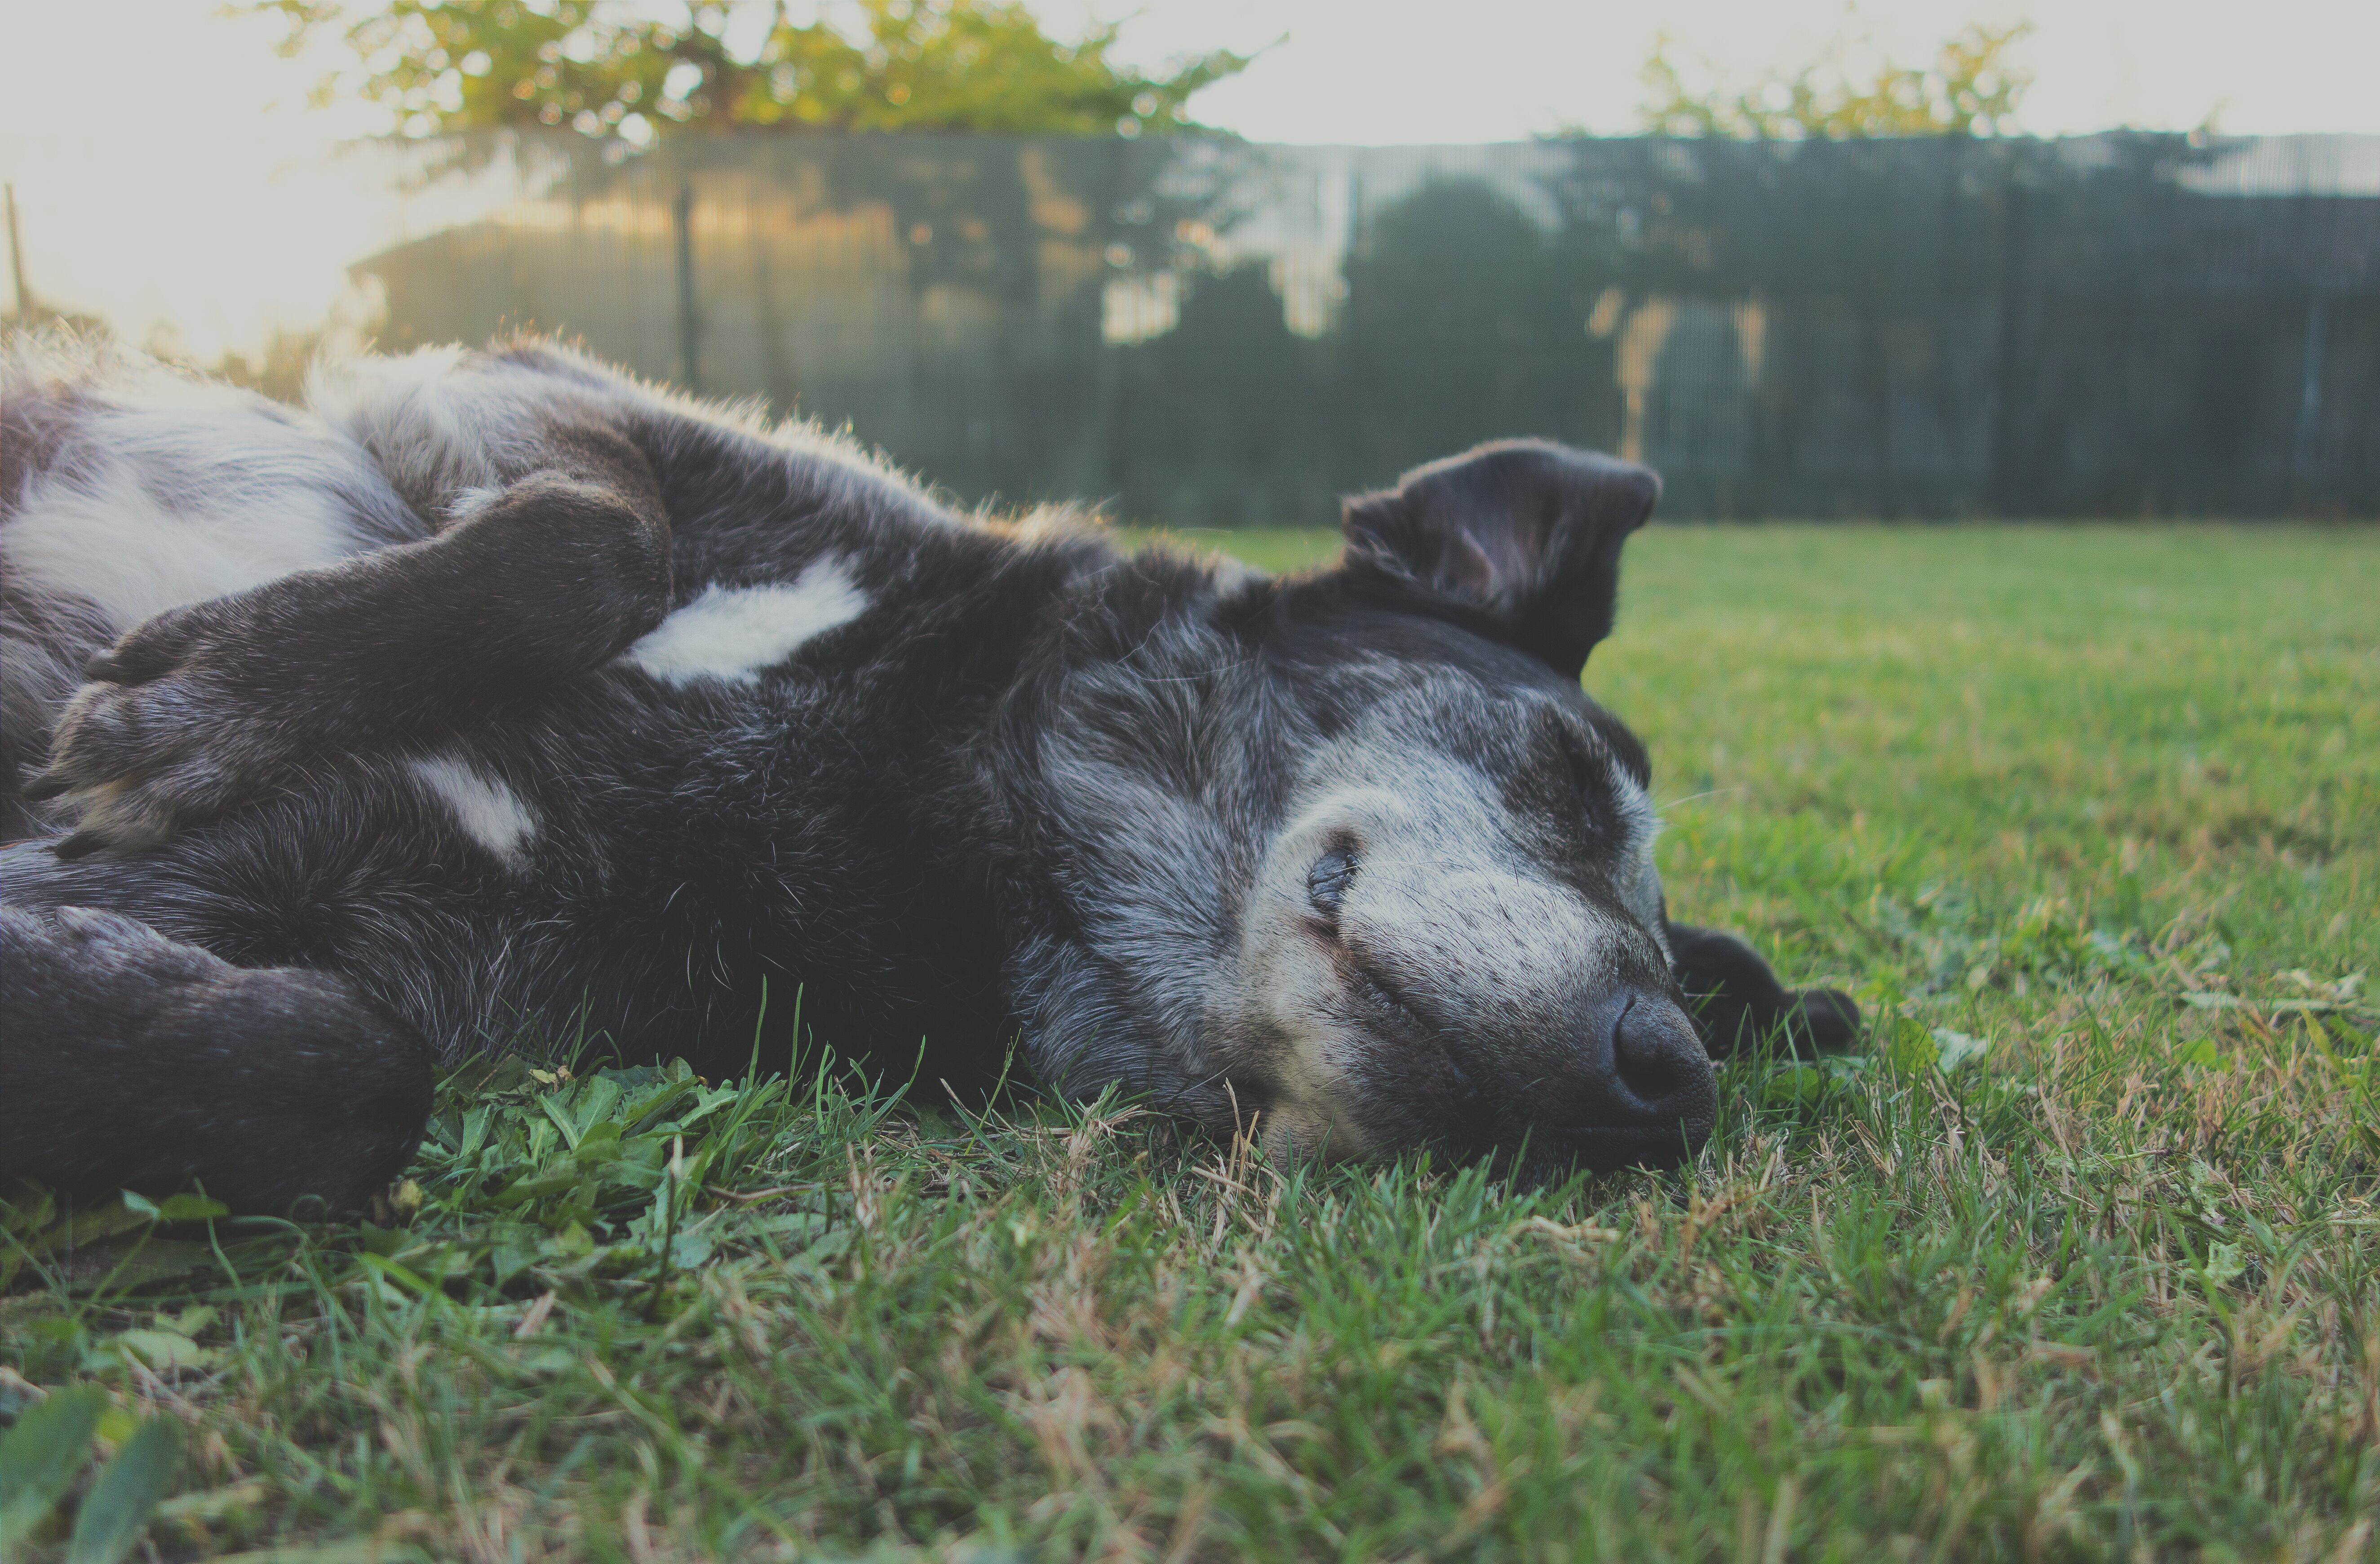
grass, wildlife, mammal, vertebrate